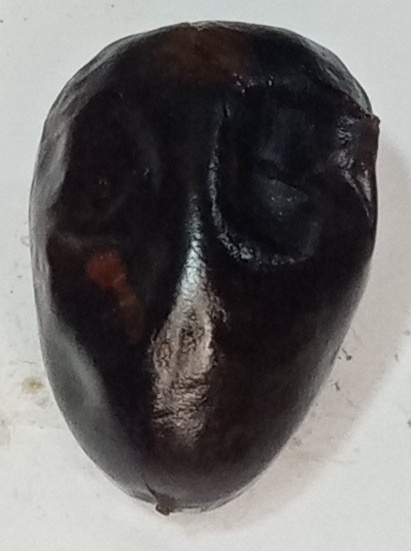
Variety: kupro
Size: large
Grade: grade-1